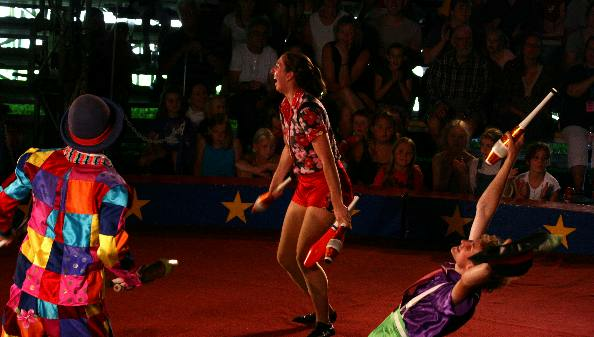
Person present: Yes